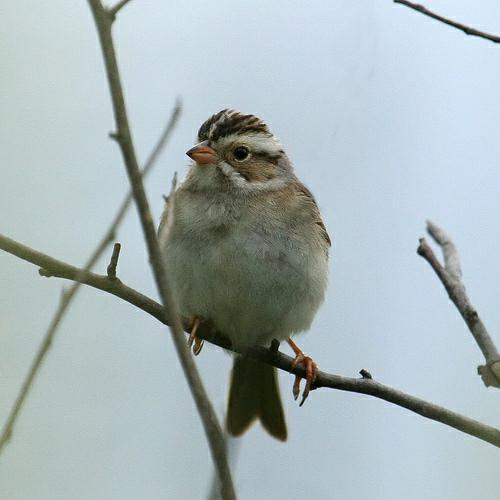
A photo of a clay colored sparrow